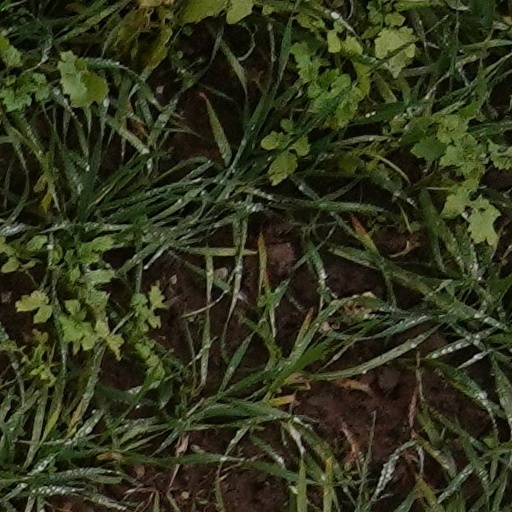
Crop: wheat